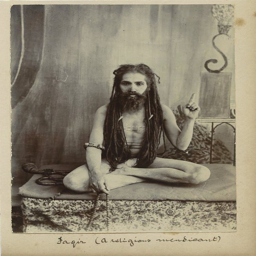
vintage photograph of a - c1900 's